Time-stretch analog-to-digital converter

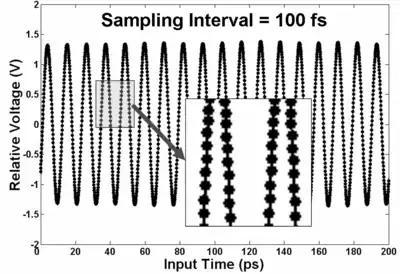
Capture of a 95 GHz RF tone using the photonic time-stretch digitizer. The signal is captured at an effective sample rate of 10 terasamples per second.

In a conventional analog optical link, dispersion causes the upper and lower modulation sidebands, "f" ± "f", to slip in relative phase. At certain frequencies, their beats with the optical carrier interfere destructively, creating nulls in the frequency response of the system. For practical systems the first null is at tens of GHz, which is sufficient for handling most electrical signals of interest. Although it may seem that the dispersion penalty places a fundamental limit on the impulse response (or the bandwidth) of the time-stretch system, it can be eliminated. The dispersion penalty vanishes with single-sideband modulation. Alternatively, one can use the modulator's secondary (inverse) output port to eliminate the dispersion penalty, in much the same way as two antennas can eliminate spatial nulls in wireless communication (hence the two antennas on top of a WiFi access point). This configuration is termed phase-diversity. Combining the complementary outputs using a maximal ratio combining (MRC) algorithm results in a transfer function with a flat response in the frequency domain. Thus, the impulse response (bandwidth) of a time-stretch system is limited only by the bandwidth of the electro-optic modulator, which is about 120 GHz—a value that is adequate for capturing most electrical waveforms of interest.